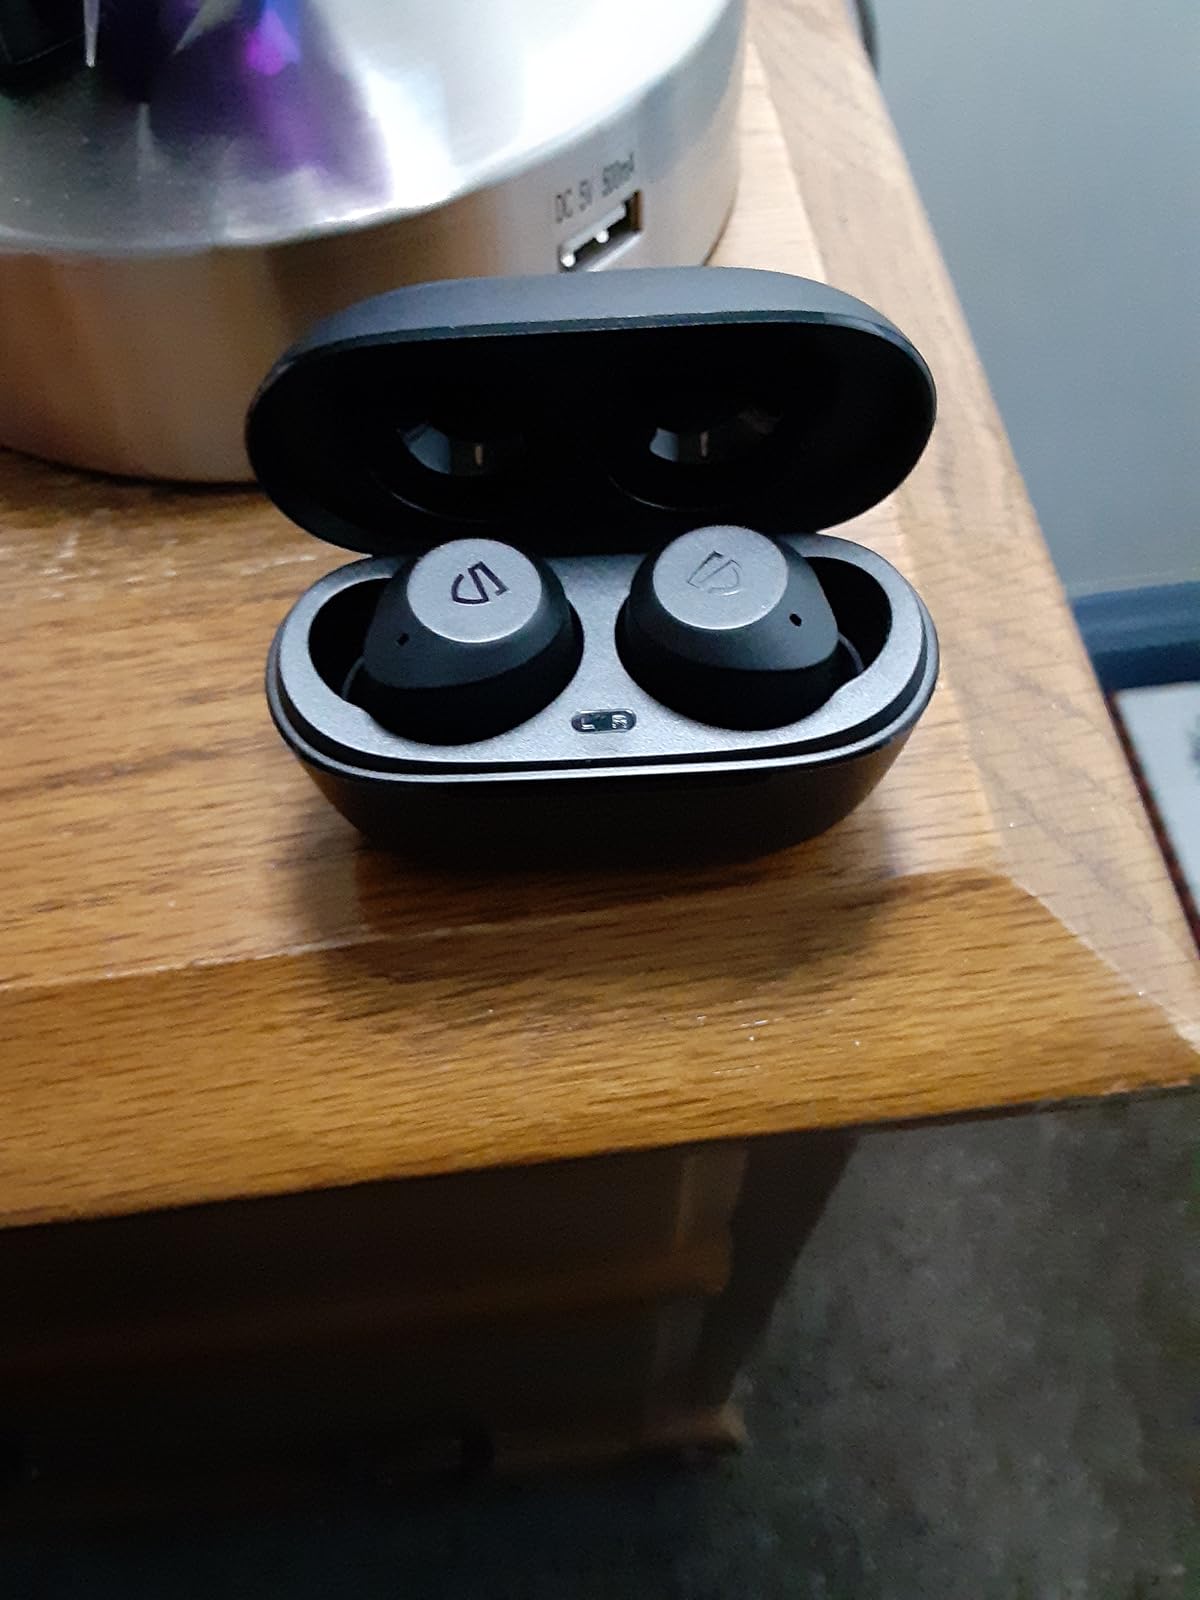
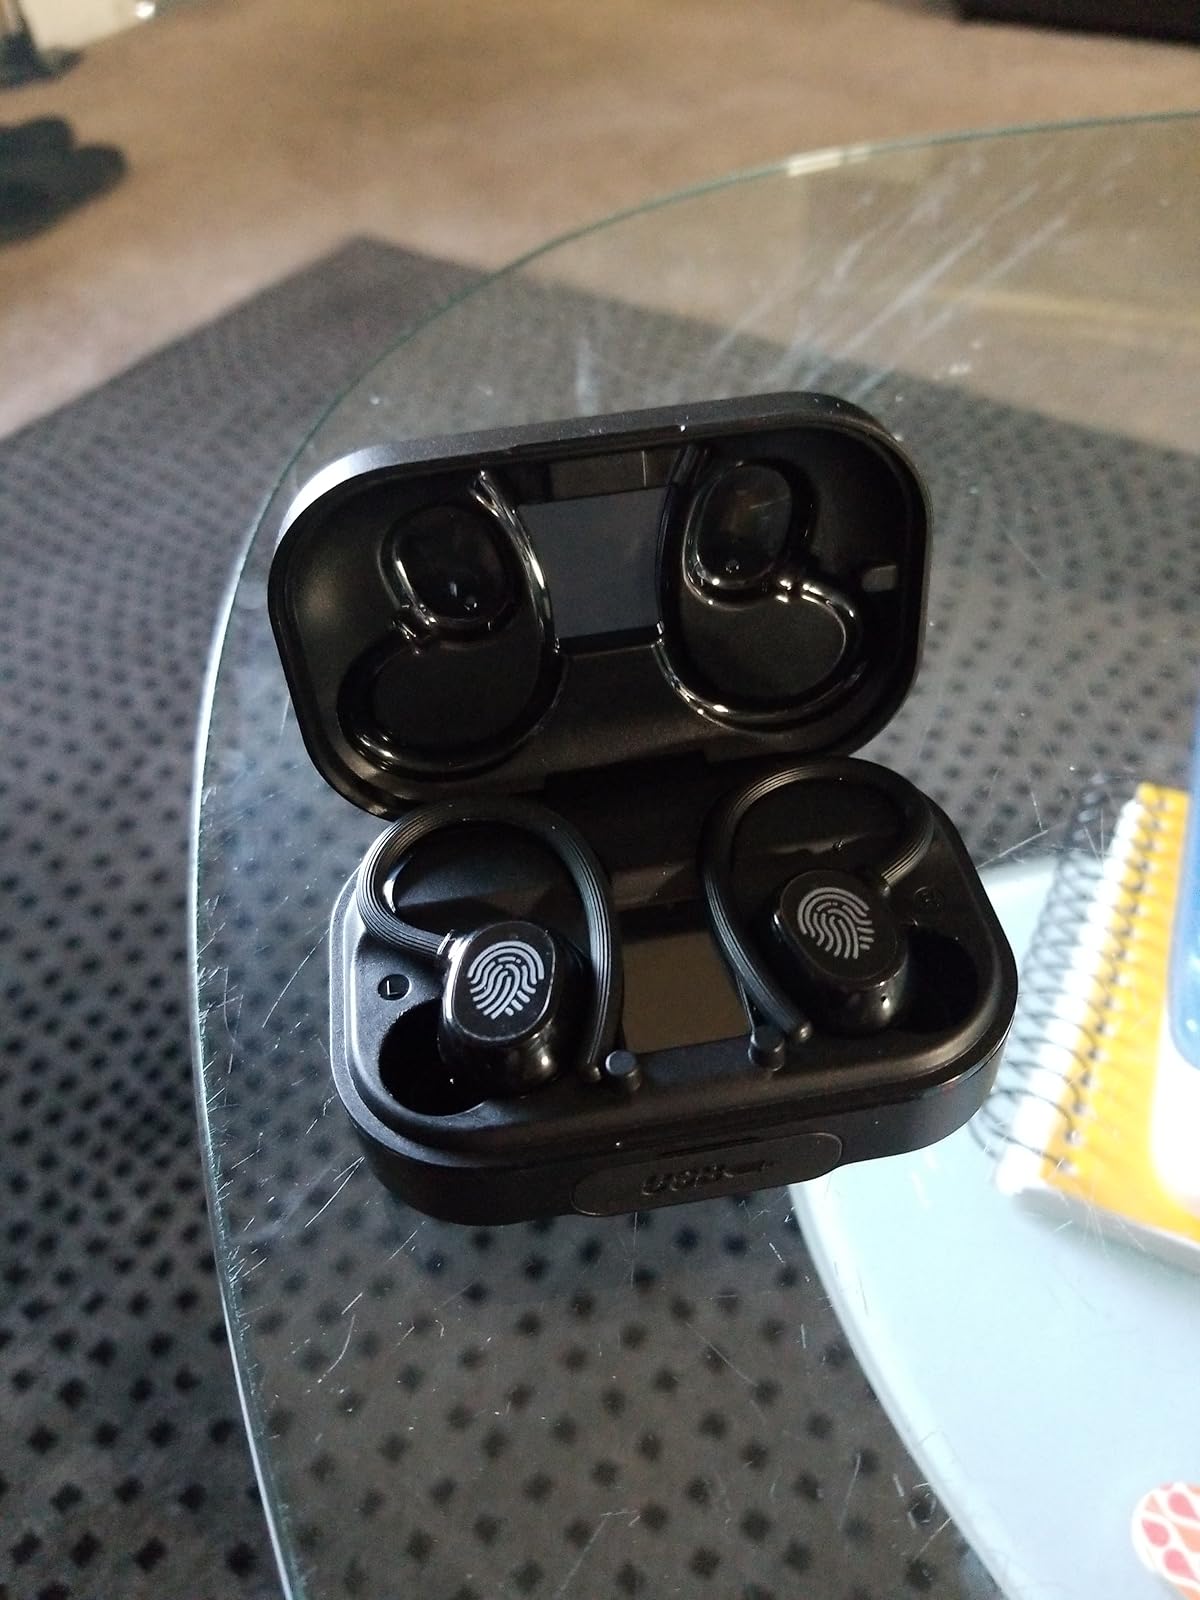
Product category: earbuds
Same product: no